Polegate

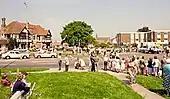
Polegate crossroads, Horse and Groom pub and Polegate annual carnival procession

The tower windmill was built in 1817. It is now a working museum.